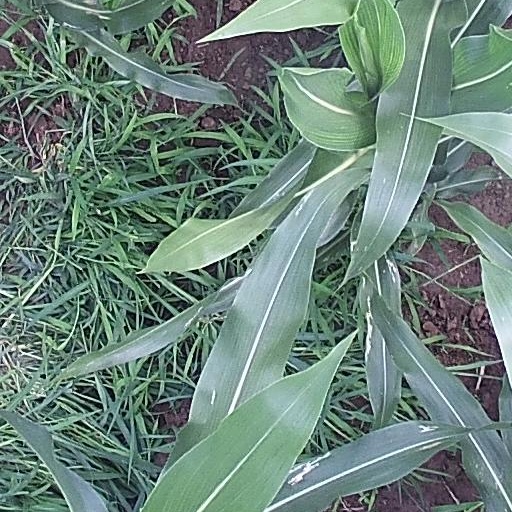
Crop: maize; corn